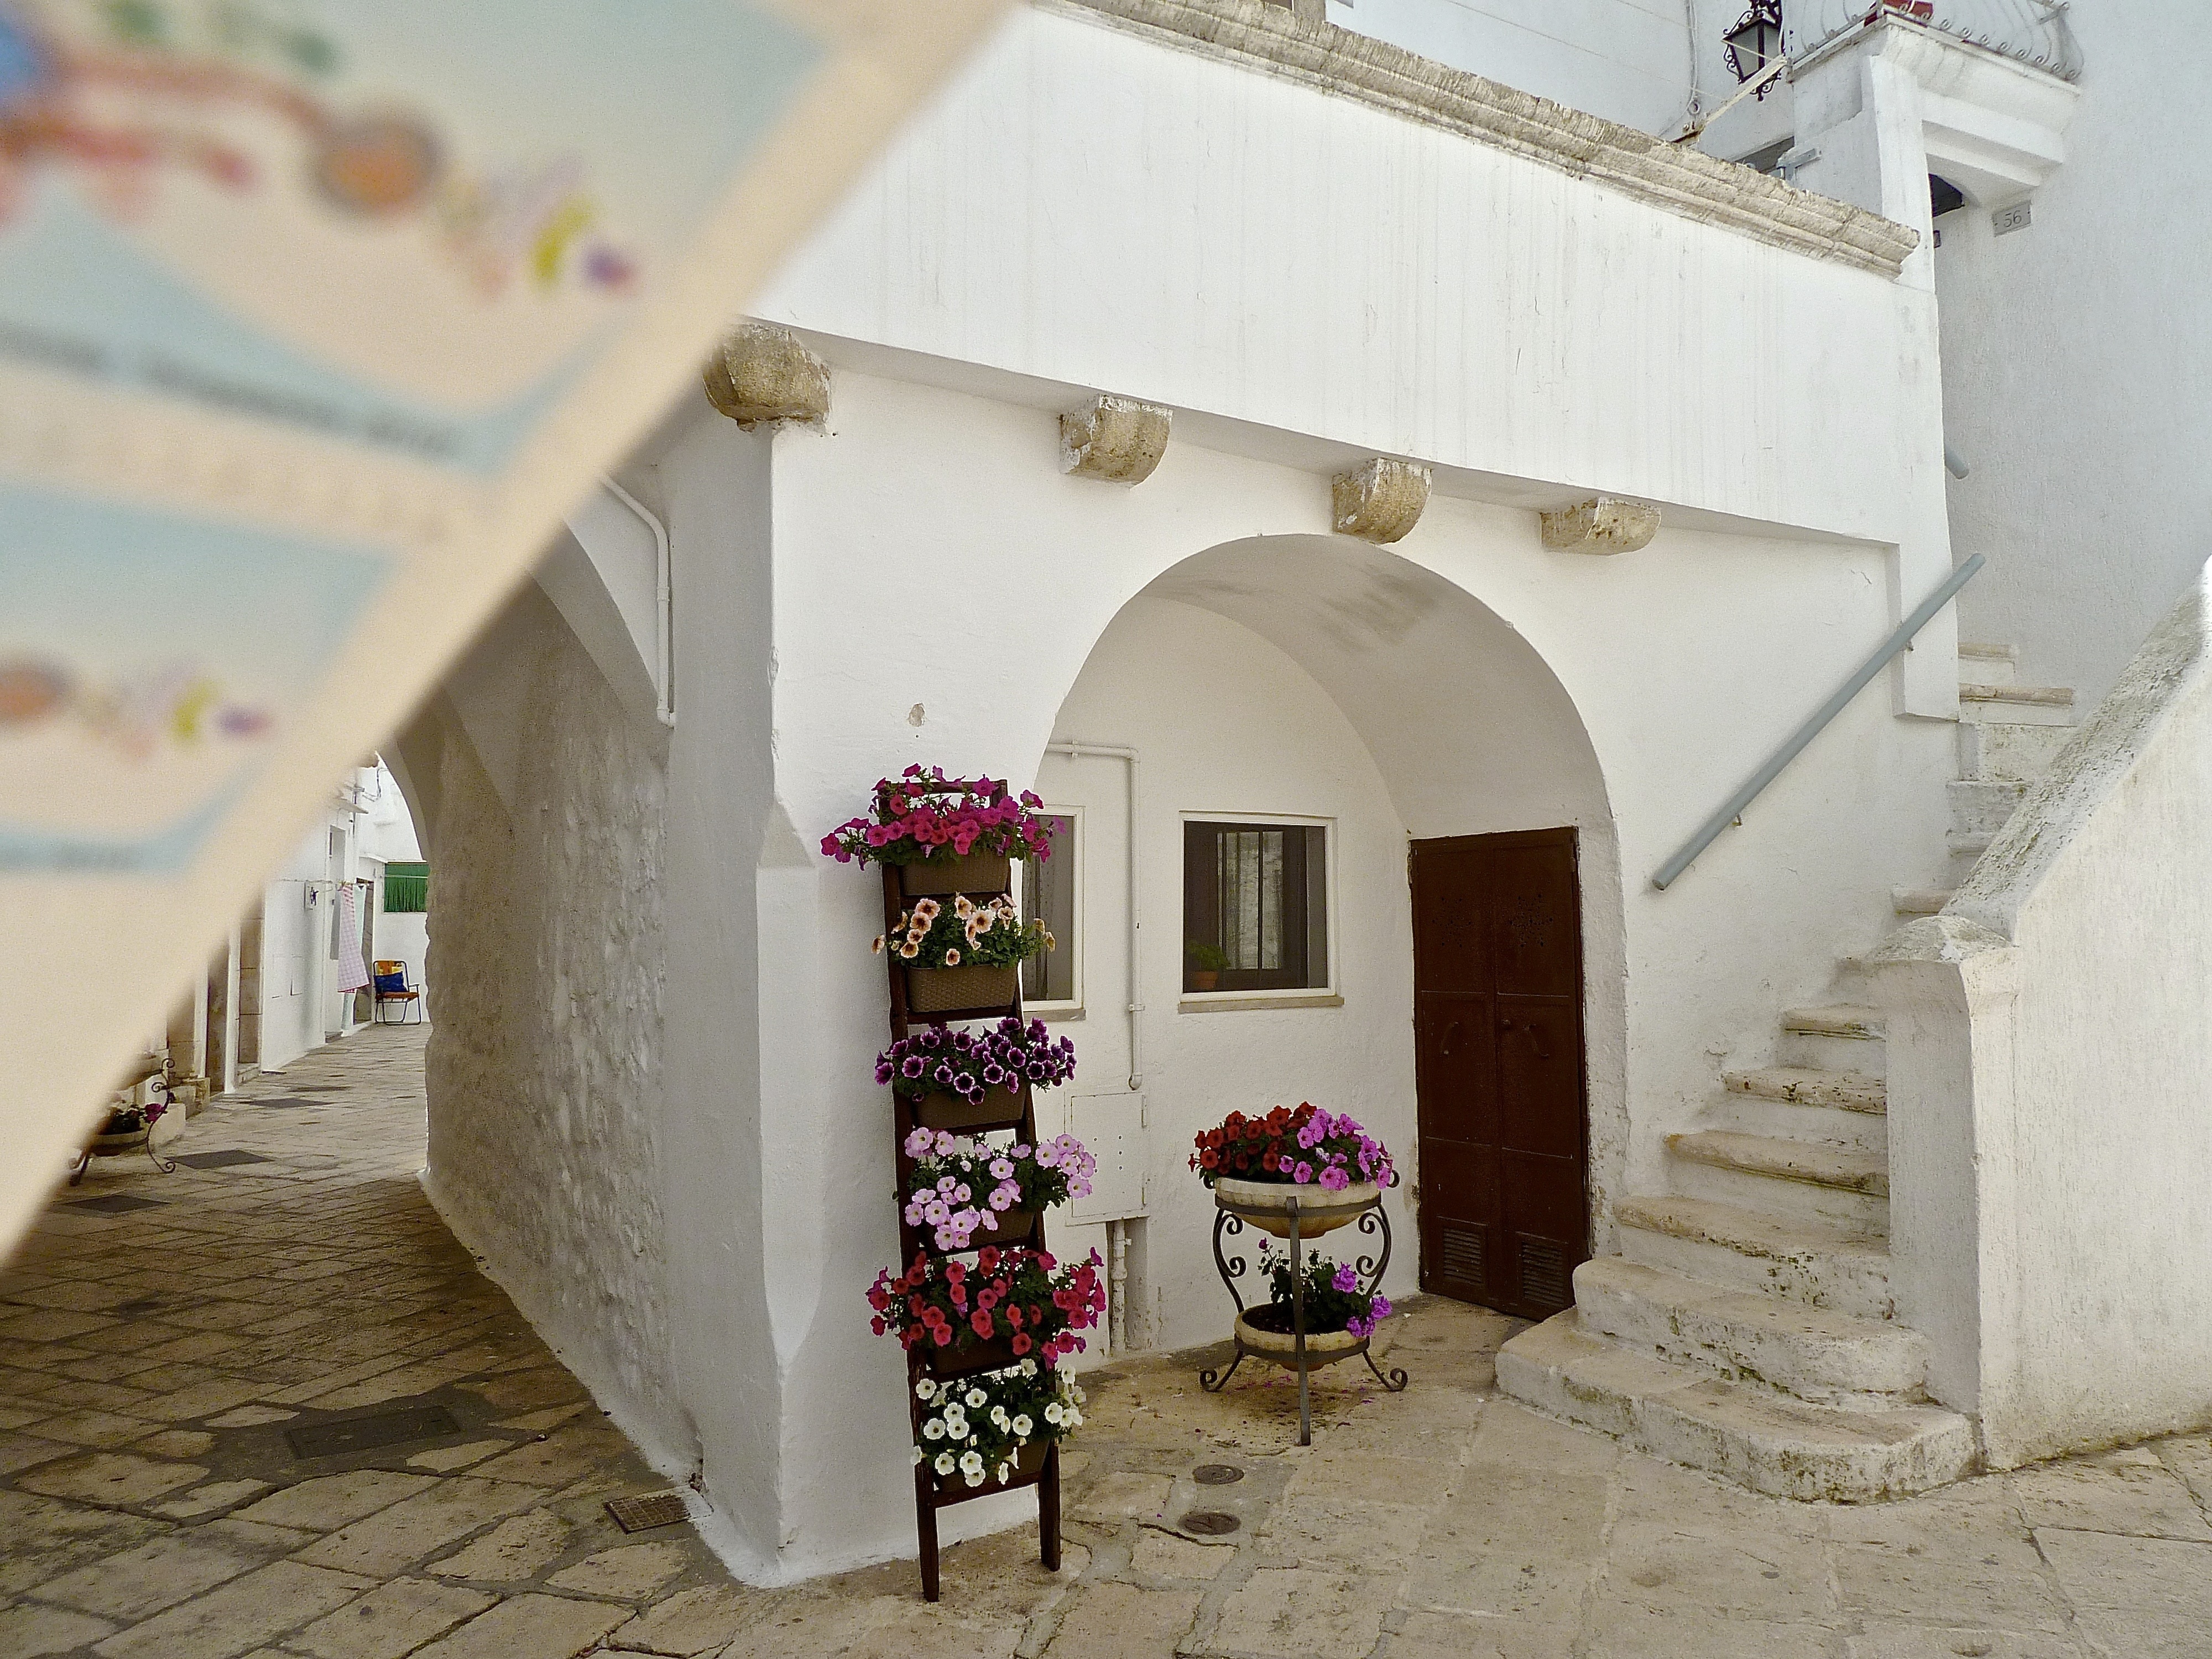
white, house, building, alley, home, wall, stone, entrance, color, facade, exterior, doorway, interior design, arches, classic, traditional, hacienda